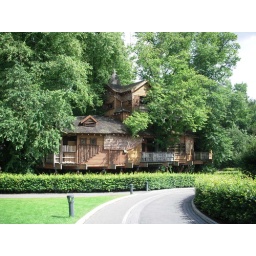
biggest tree house in the world